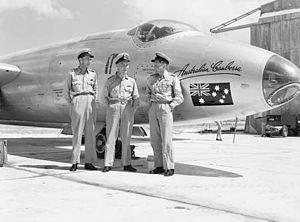
La Course aérienne Londres-Christchurch est une course aérienne disputée en octobre 1953. L'objectif était de rejoindre la ville Christchurch en Nouvelle-Zélande, en partant de la ville de Londres en Angleterre.